Bissel truck

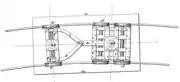
Drawing from Patent US62727

A locomotive with a "Bissell axle" is able to both turn about its vertical axis and swing radially to the side, movements advantageous to steam locomotives because their position on the track is dictated by the driving or coupled wheels. The Bissel truck also helps stabilize a train in a turn, where centrifugal force causes a locomotive to lean away from the track. It features a pair of inclined planes which mate with an opposing set on the engine's frame where the two join. The more a truck moves to the side, the greater the lift to the outside of the locomotive, canting it slightly into the curve. Though the system was effective, casting and machining its sloping surfaces was expensive.